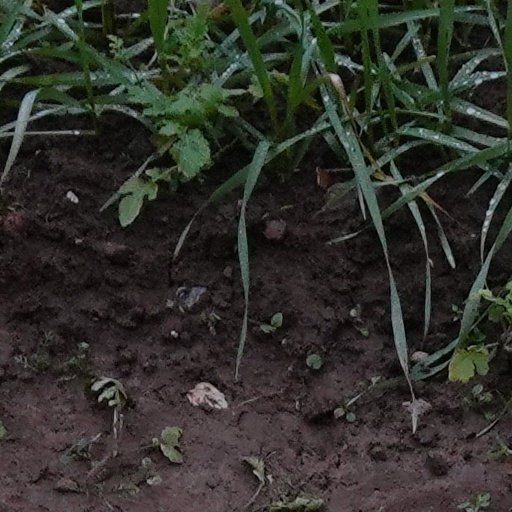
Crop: wheat